Keith Levene

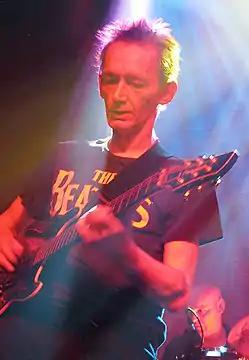
Levene in 2012

Julian Keith Levene (18 July 1957 – 11 November 2022) was an English musician who was a founding member of both the Clash and Public Image Ltd (PiL). While Levene was in PiL, their 1978 debut album "" reached No. 22 on the UK album charts, and its lead track "Public Image" broke the top 10 UK singles chart.